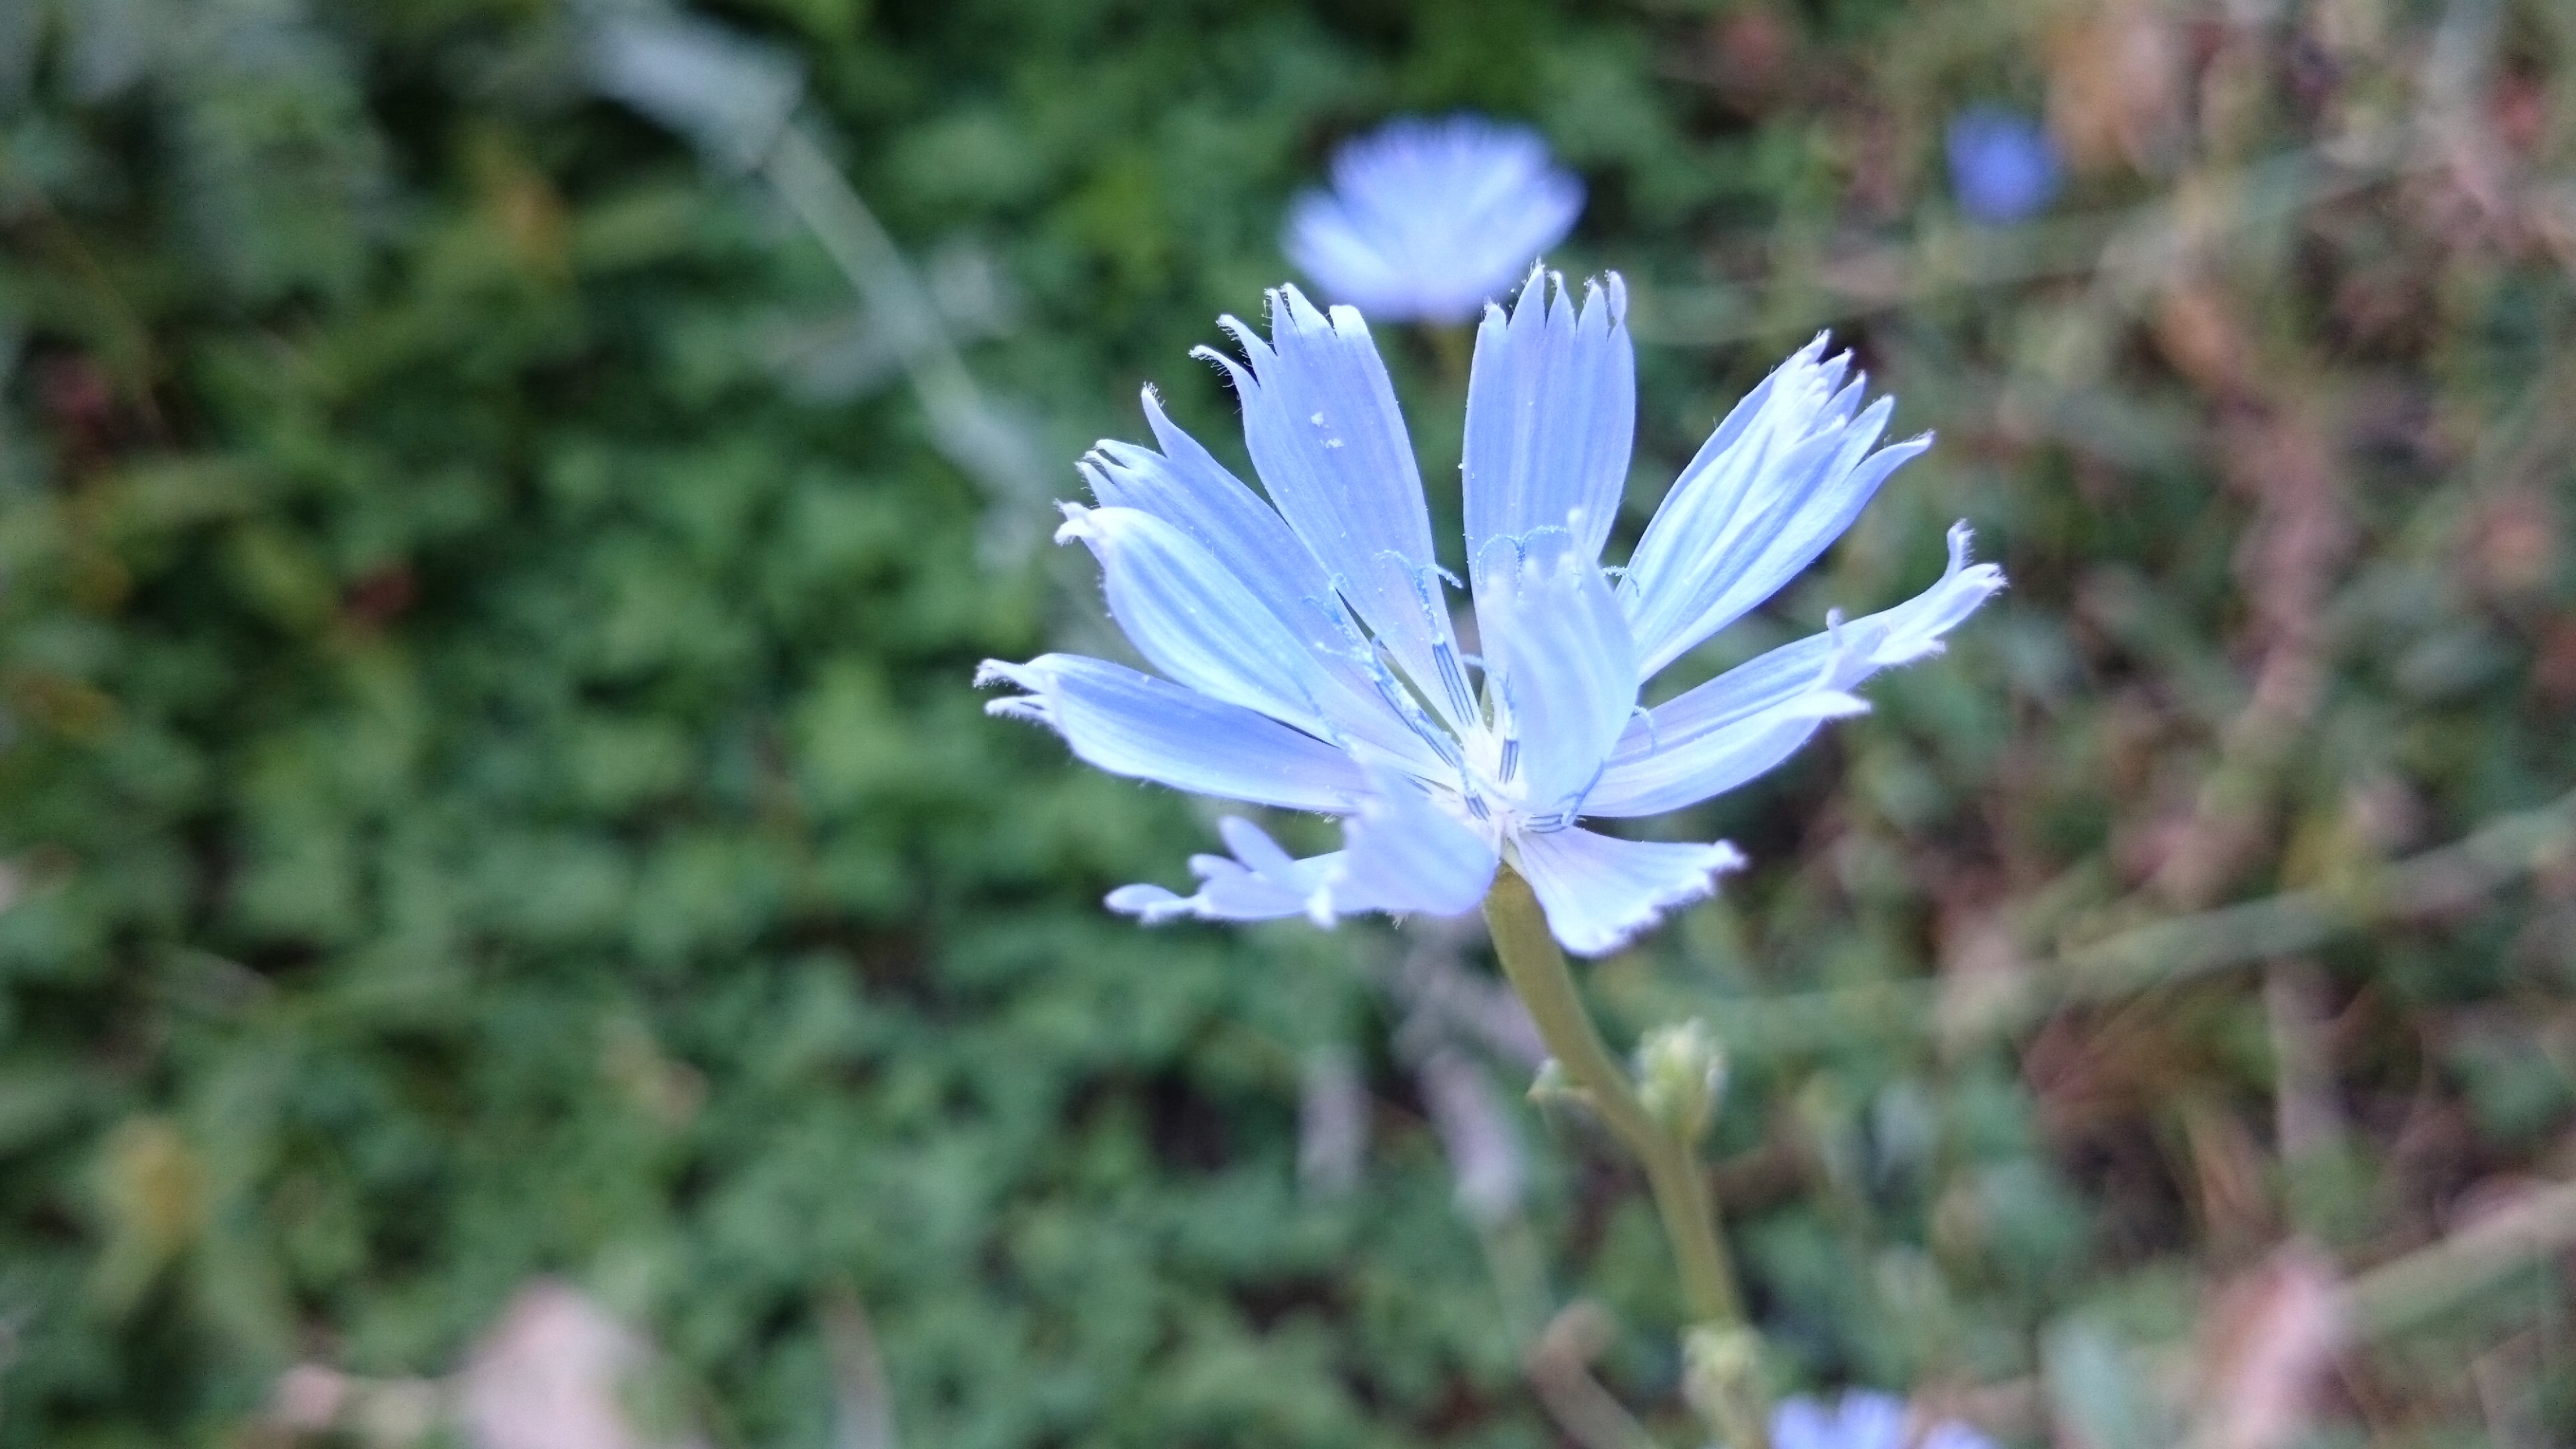
nature, blossom, plant, meadow, flower, food, herb, produce, vegetable, macro, botany, flora, wildflower, purple flowers, chicory, macro photography, flowering plant, herbaceous plant, land plant, leaf vegetable